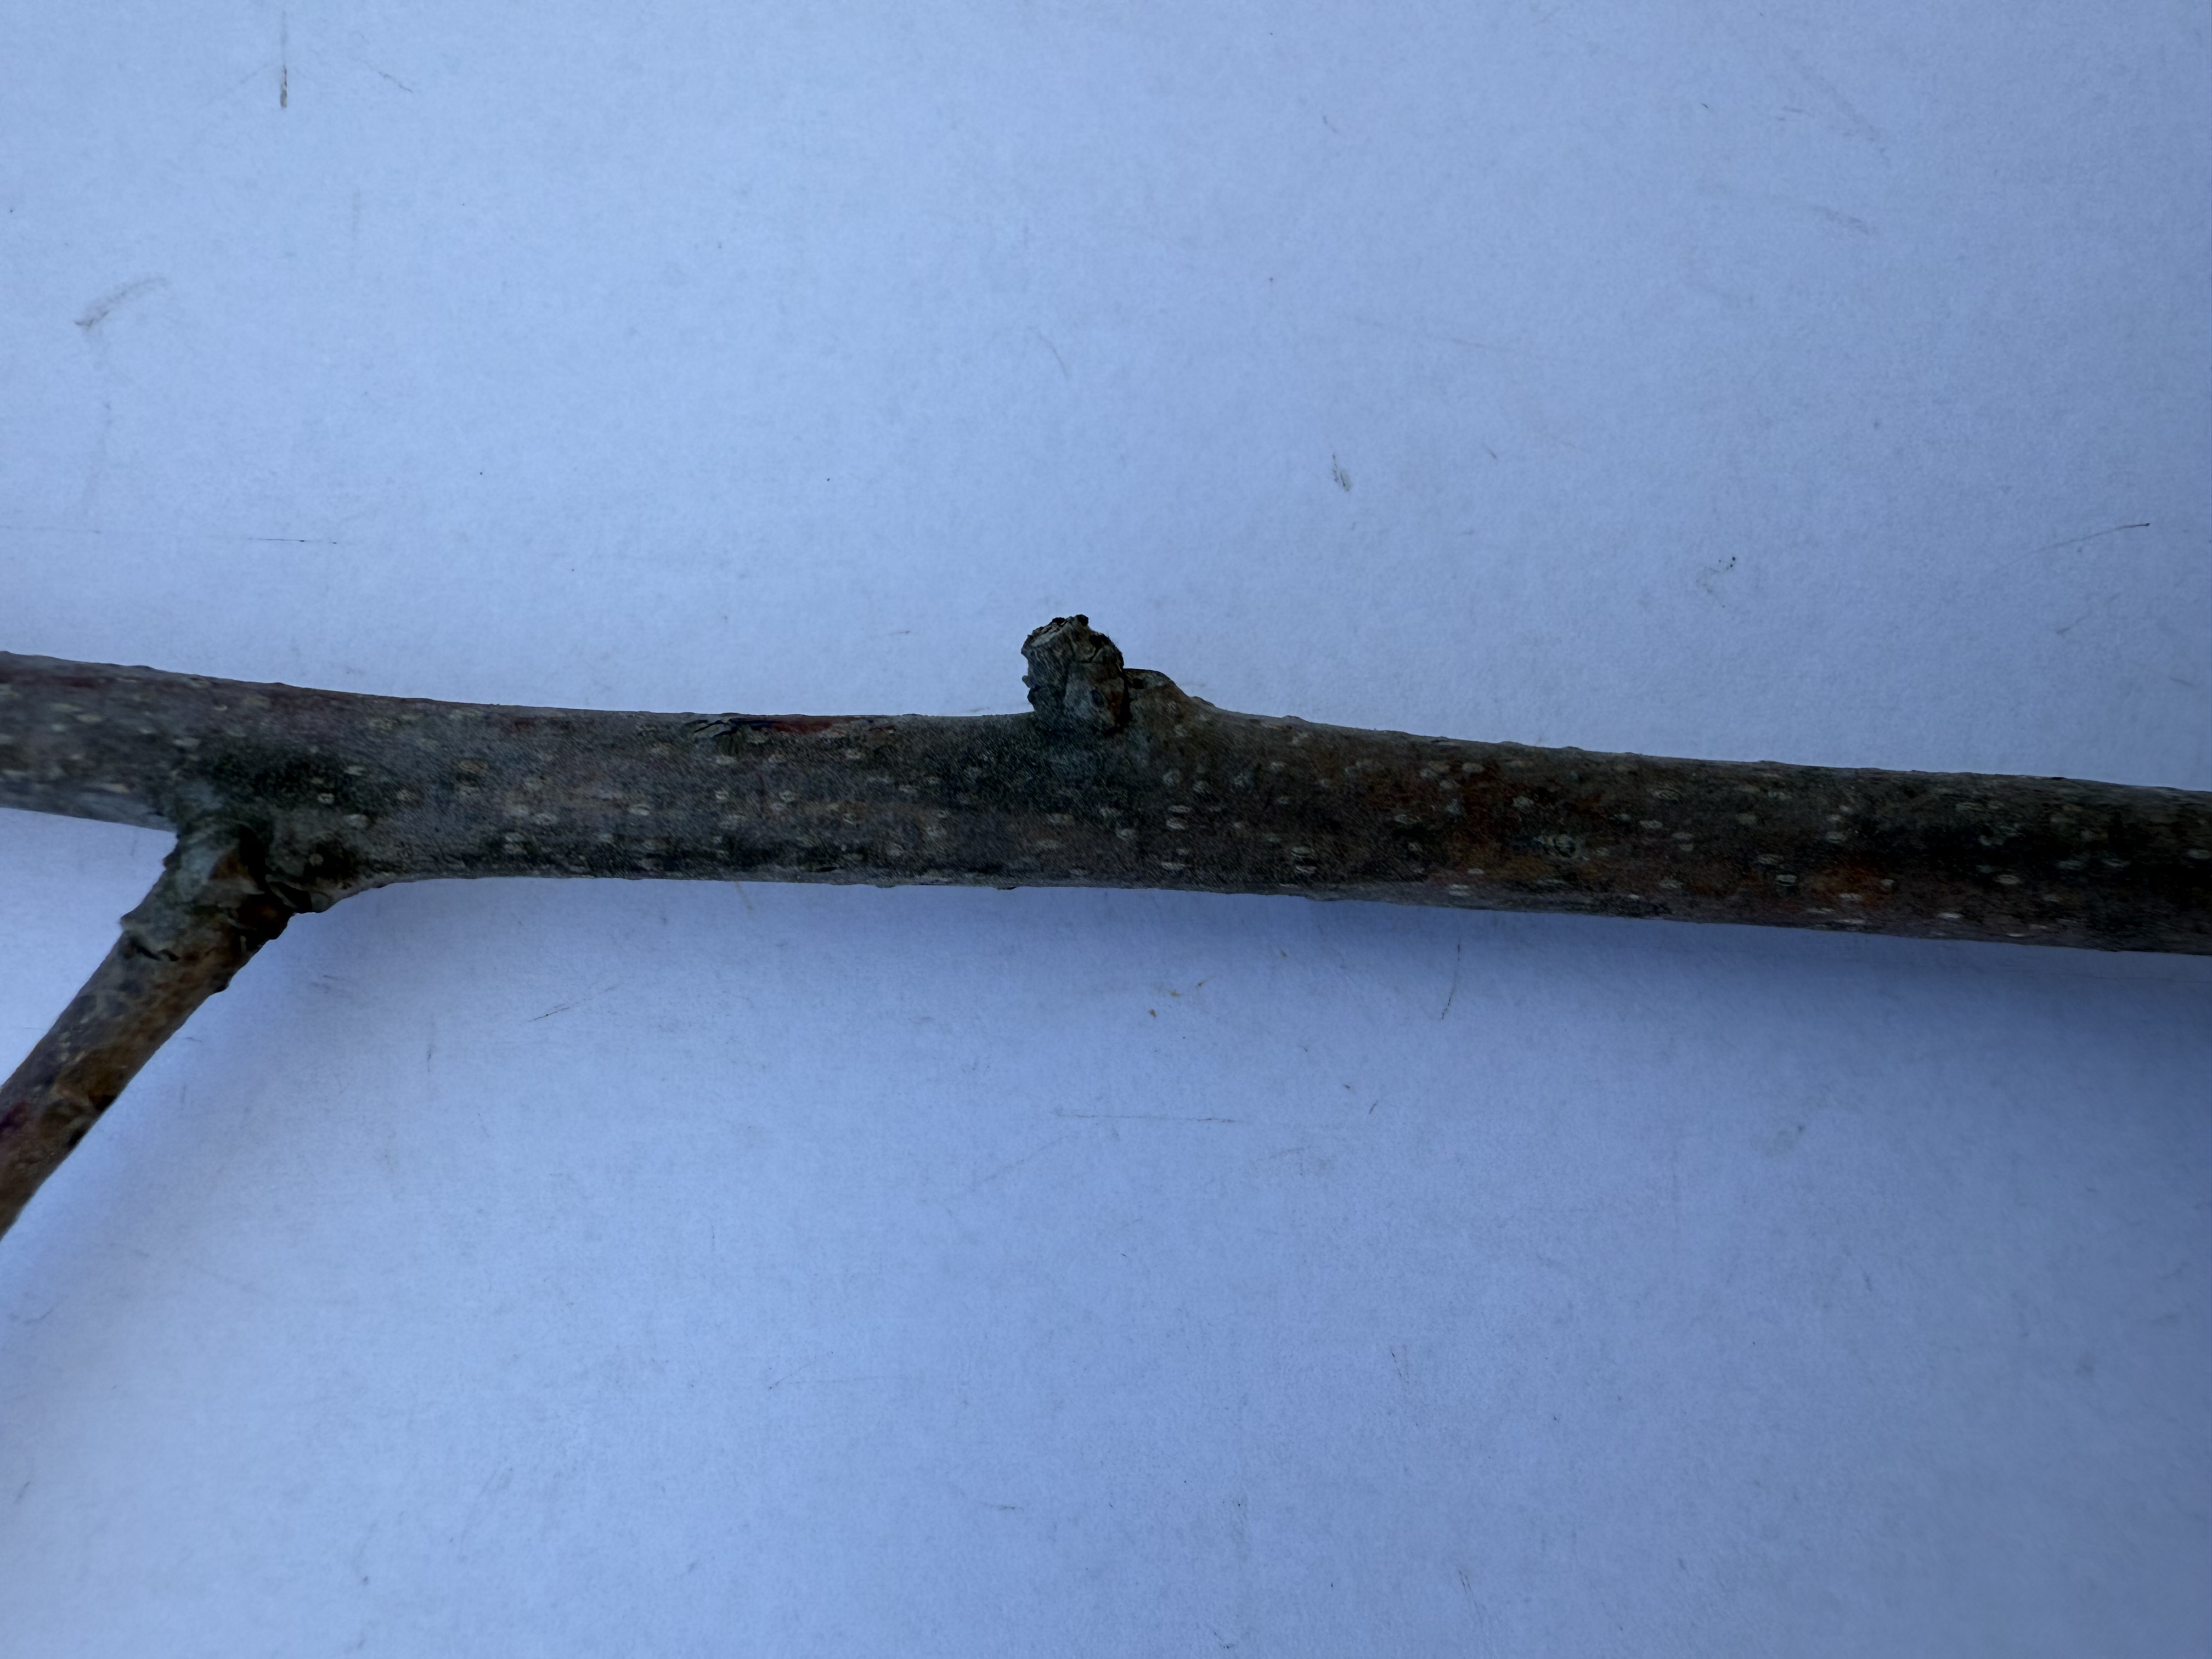
Variety: Hachiya Persimmon